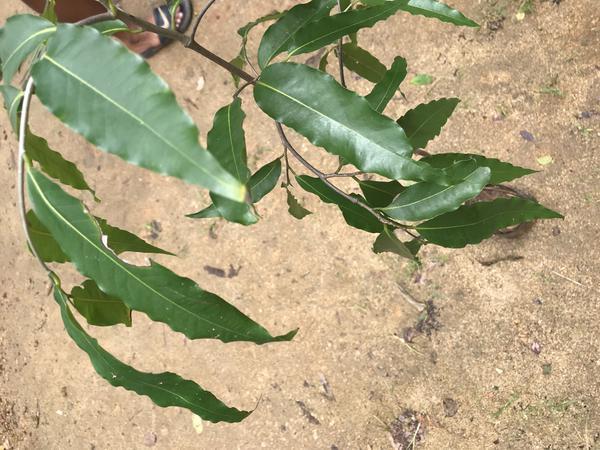
Plant: Ashoka